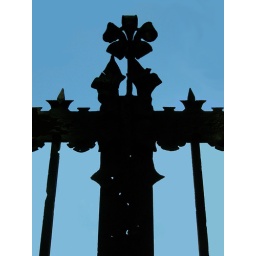
Another photo found in the back catalogue. Lovely backlighting and some tree shade made this possible. That and some rusty decay.